NXLog

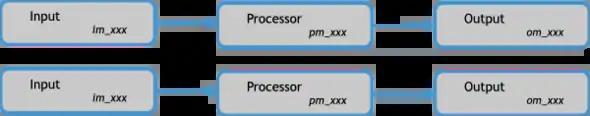
NXLog architecture

The core of NXLog is responsible for parsing the configuration file, monitoring files and sockets, and managing internal events. It has an event based architecture, all modules can dispatch events to the core. The NXLog core will take care of the event and will optionally pass it to a module for processing. NXLog is a multi-threaded application, the main thread is responsible for monitoring files and sockets. These are added to the core by the different input and output modules. There is a dedicated thread handling internal events. It sleeps until the next event is to be processed then wakes up and dispatches the event to a worker thread. NXLog implements a worker thread-pool model. Worker threads receive an event which must be processed immediately. This way the NXLog core can centrally control all events and the order of their execution making prioritized processing possible. Modules which handle sockets or files are written to use non-blocking I/O in order to ensure that the worker threads never block. The files and sockets monitored by the main thread also dispatch events which are then delegated to the workers. Each event belonging to the same module is executed in sequential order, not concurrently. This ensures that message order is kept and prevents concurrency issues in modules. Yet the modules (worker threads) run concurrently, thus the global log processing flow is greatly parallelized.